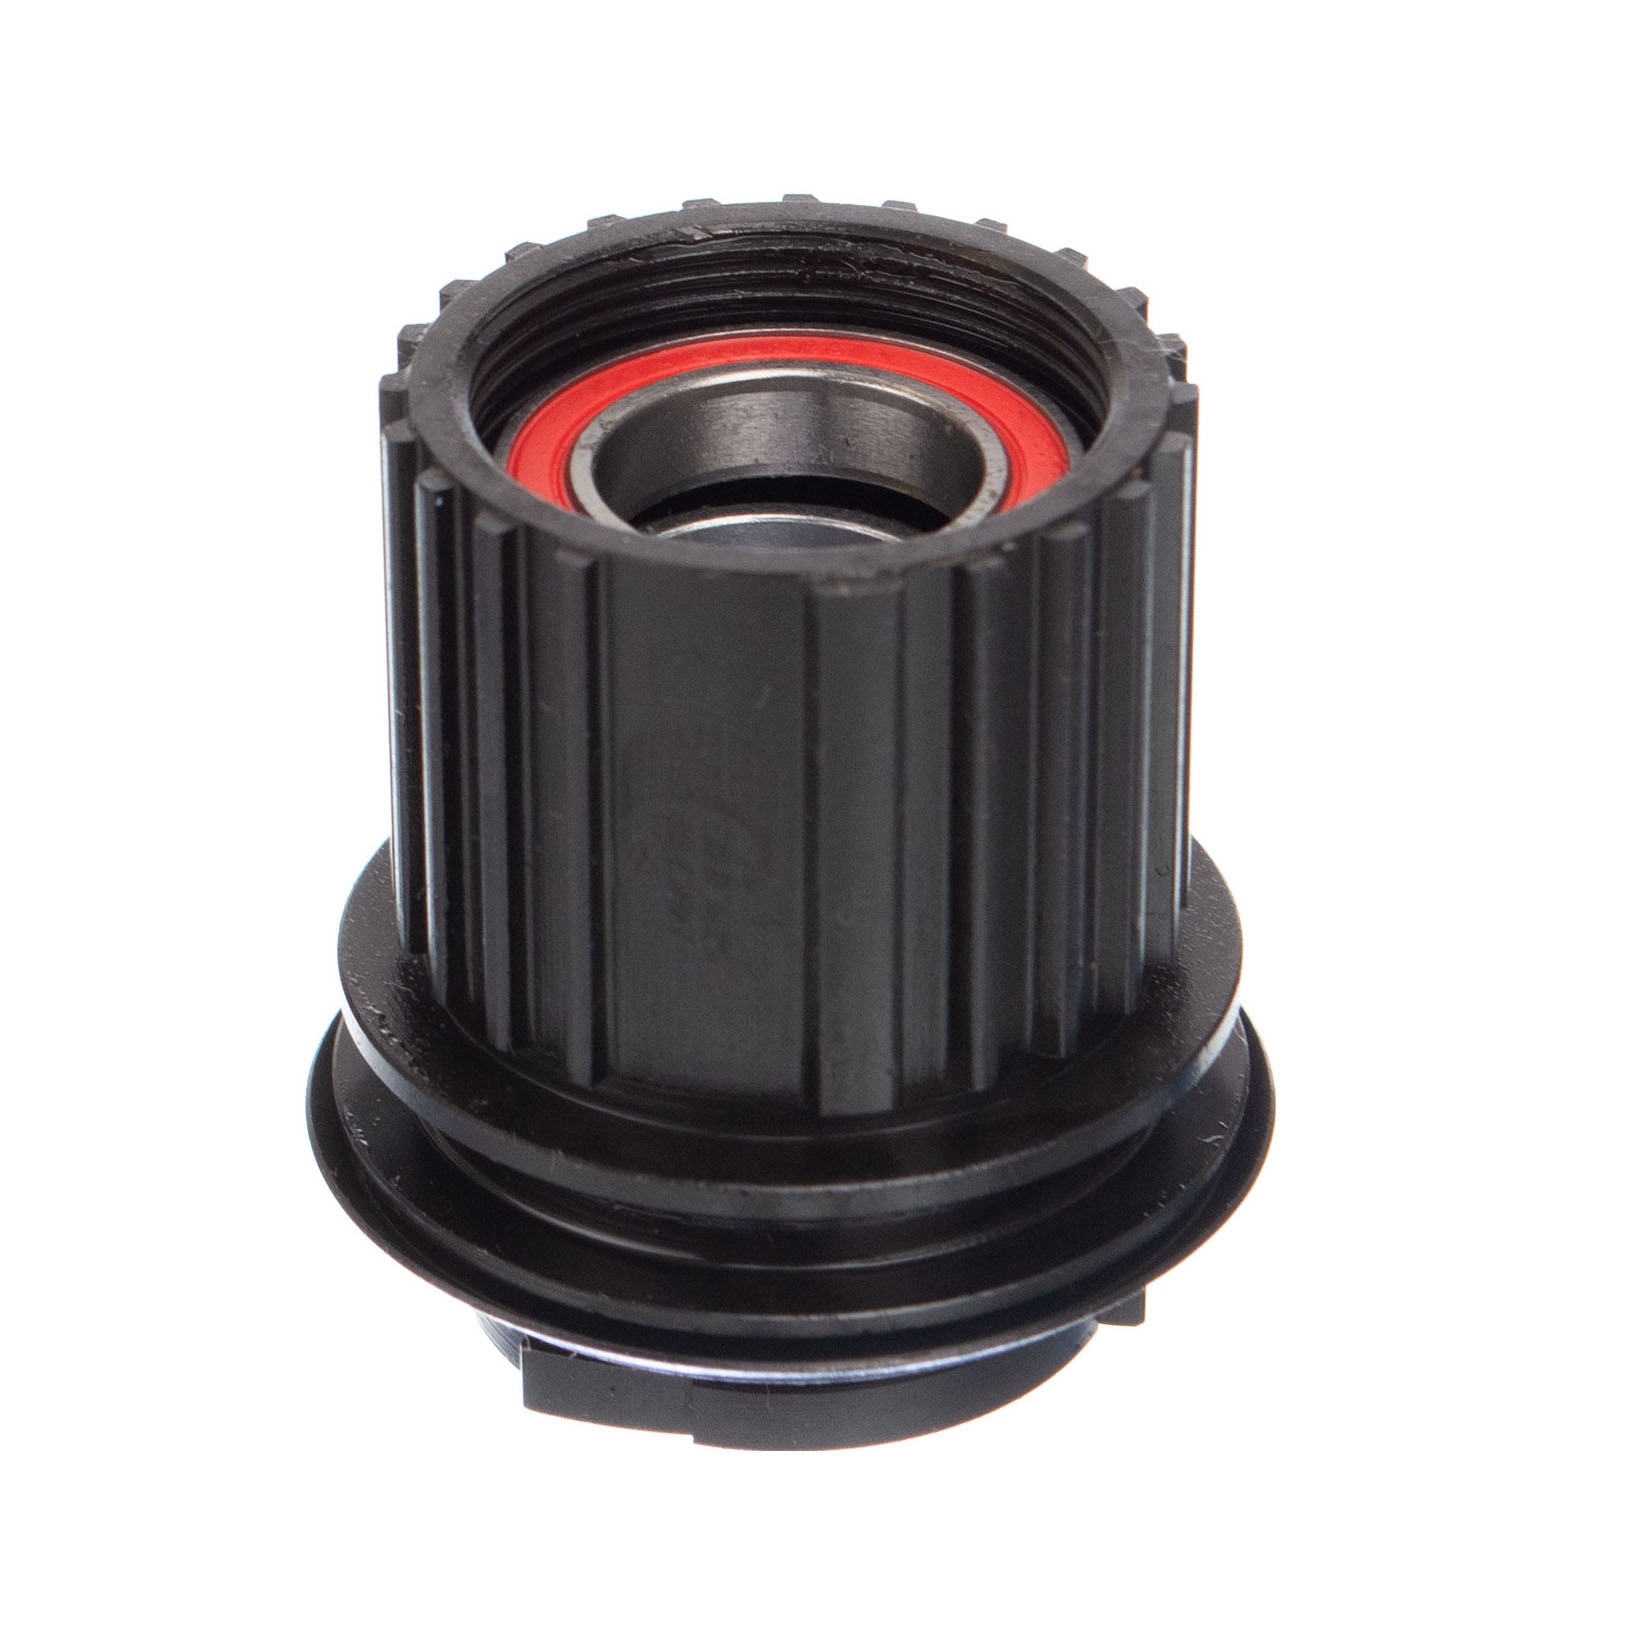
Crankbrothers Micro Spline 12sp Free Hub Body, 12x148mm, EC Synthesis, Alloy
The Crankbrothers MS 12sp Freehub Body with 12x148mm End Cap is a durable alloy freehub built for smooth drivetrain performance and broad wheel compatibility. Designed as a reliable replacement or upgrade, it fits a range of Crankbrothers wheelsets and ensures precise engagement for modern 12-speed drivetrains. FEATURES SPECS FEATURES : Alloy MS 12sp freehub body with 12x148mm end cap Compatible with base model Synthesis E, XCT & E-MTB wheels Also works with Cobalt 1, 2 & 3, Iodine 2 & 3, and Zinc Twin Pair wheels Durable alloy construction for dependable long-term performance Designed for easy installation as an upgrade or replacement SPECS : Freehub Type: MS 12sp Material: Alloy End Cap: 12x148mm Wheel Compatibility: Synthesis E, XCT, E-MTB, Cobalt 1/2/3, Iodine 2/3, Zinc Twin Pair Use: Mountain & E-MTB
Brand: Crankbrothers
Category: Sporting Goods > Outdoor Recreation > Cycling > Bicycle Parts > Bicycle Wheel Parts > Bicycle Hub Parts